Forty Hill

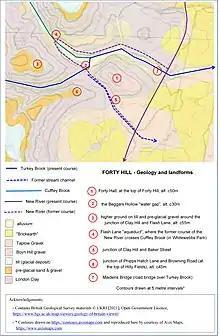
Diagram illustrating the geology, and formation as an isolated hill, of Forty Hill, Enfield, UK.

Forty Hall Manor and Country Park is a manor with gardens, both of which can be explored. It is open all year round. Many events and exhibitions are held here. Forty Hall Farm includes an orchard and vineyard and hosts a monthly farmers' market as well live music events.